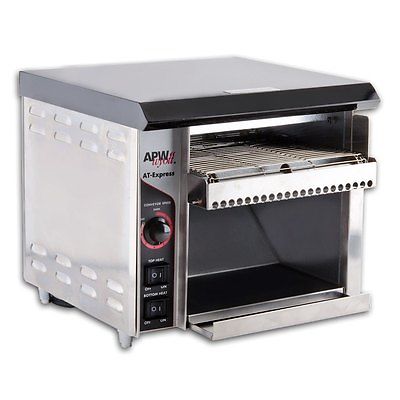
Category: toaster